Tingena siderota

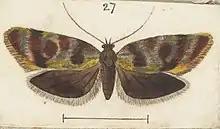
Illustration of "T. siderota" by George Hudson.

This species can be distinguished from its close relatives because of its brilliant colour and the leaden-metallic fasciae.